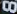
Number: 8